Peter Grinspoon

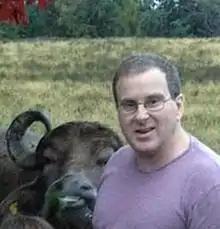

Peter Grinspoon (born 1966) is an American physician. He is an internist and medical cannabis specialist at Massachusetts General Hospital and an instructor at Harvard Medical School. He is an expert on the topic of medical and recreational cannabis, and also has a strong interest in the areas of physician health, addiction and recovery, and in psychedelic treatments. He is a certified physician coach for the MGH Center for Physician Well Being as well as a Health and Wellness Coach. His 2016 book Free Refills: A Doctor Confronts His Addiction describes recovery from an opiate addiction from his perspective as a physician.